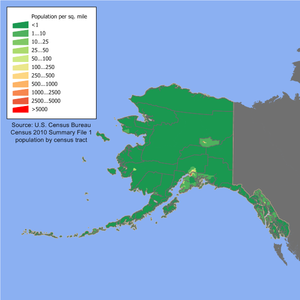
L’Alaska est le 49ᵉ État des États-Unis, dont la capitale est Juneau et la plus grande ville Anchorage, où habite environ 40 % de la population de l'État. Avec une superficie totale de 1 717 854 km², il est l'État le plus étendu et le plus septentrional du pays, mais l'un des moins peuplés, ne comptant que 731 545 habitants en 2019.